Giacomo Bove

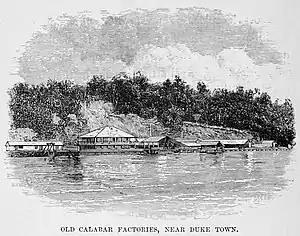
Old Calabar Factories, near Duke Town, around 1885

Bove, accompanied by Captain Giuseppe Fabrello and Enrico Stassano, left Liverpool, England, on 2 December 1885.